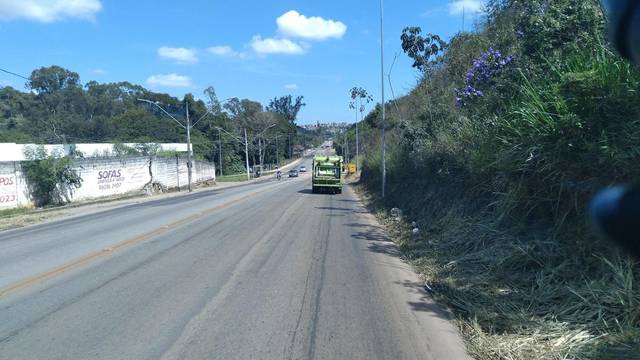
Region: Brazil
Coordinates: -19.877, -43.87